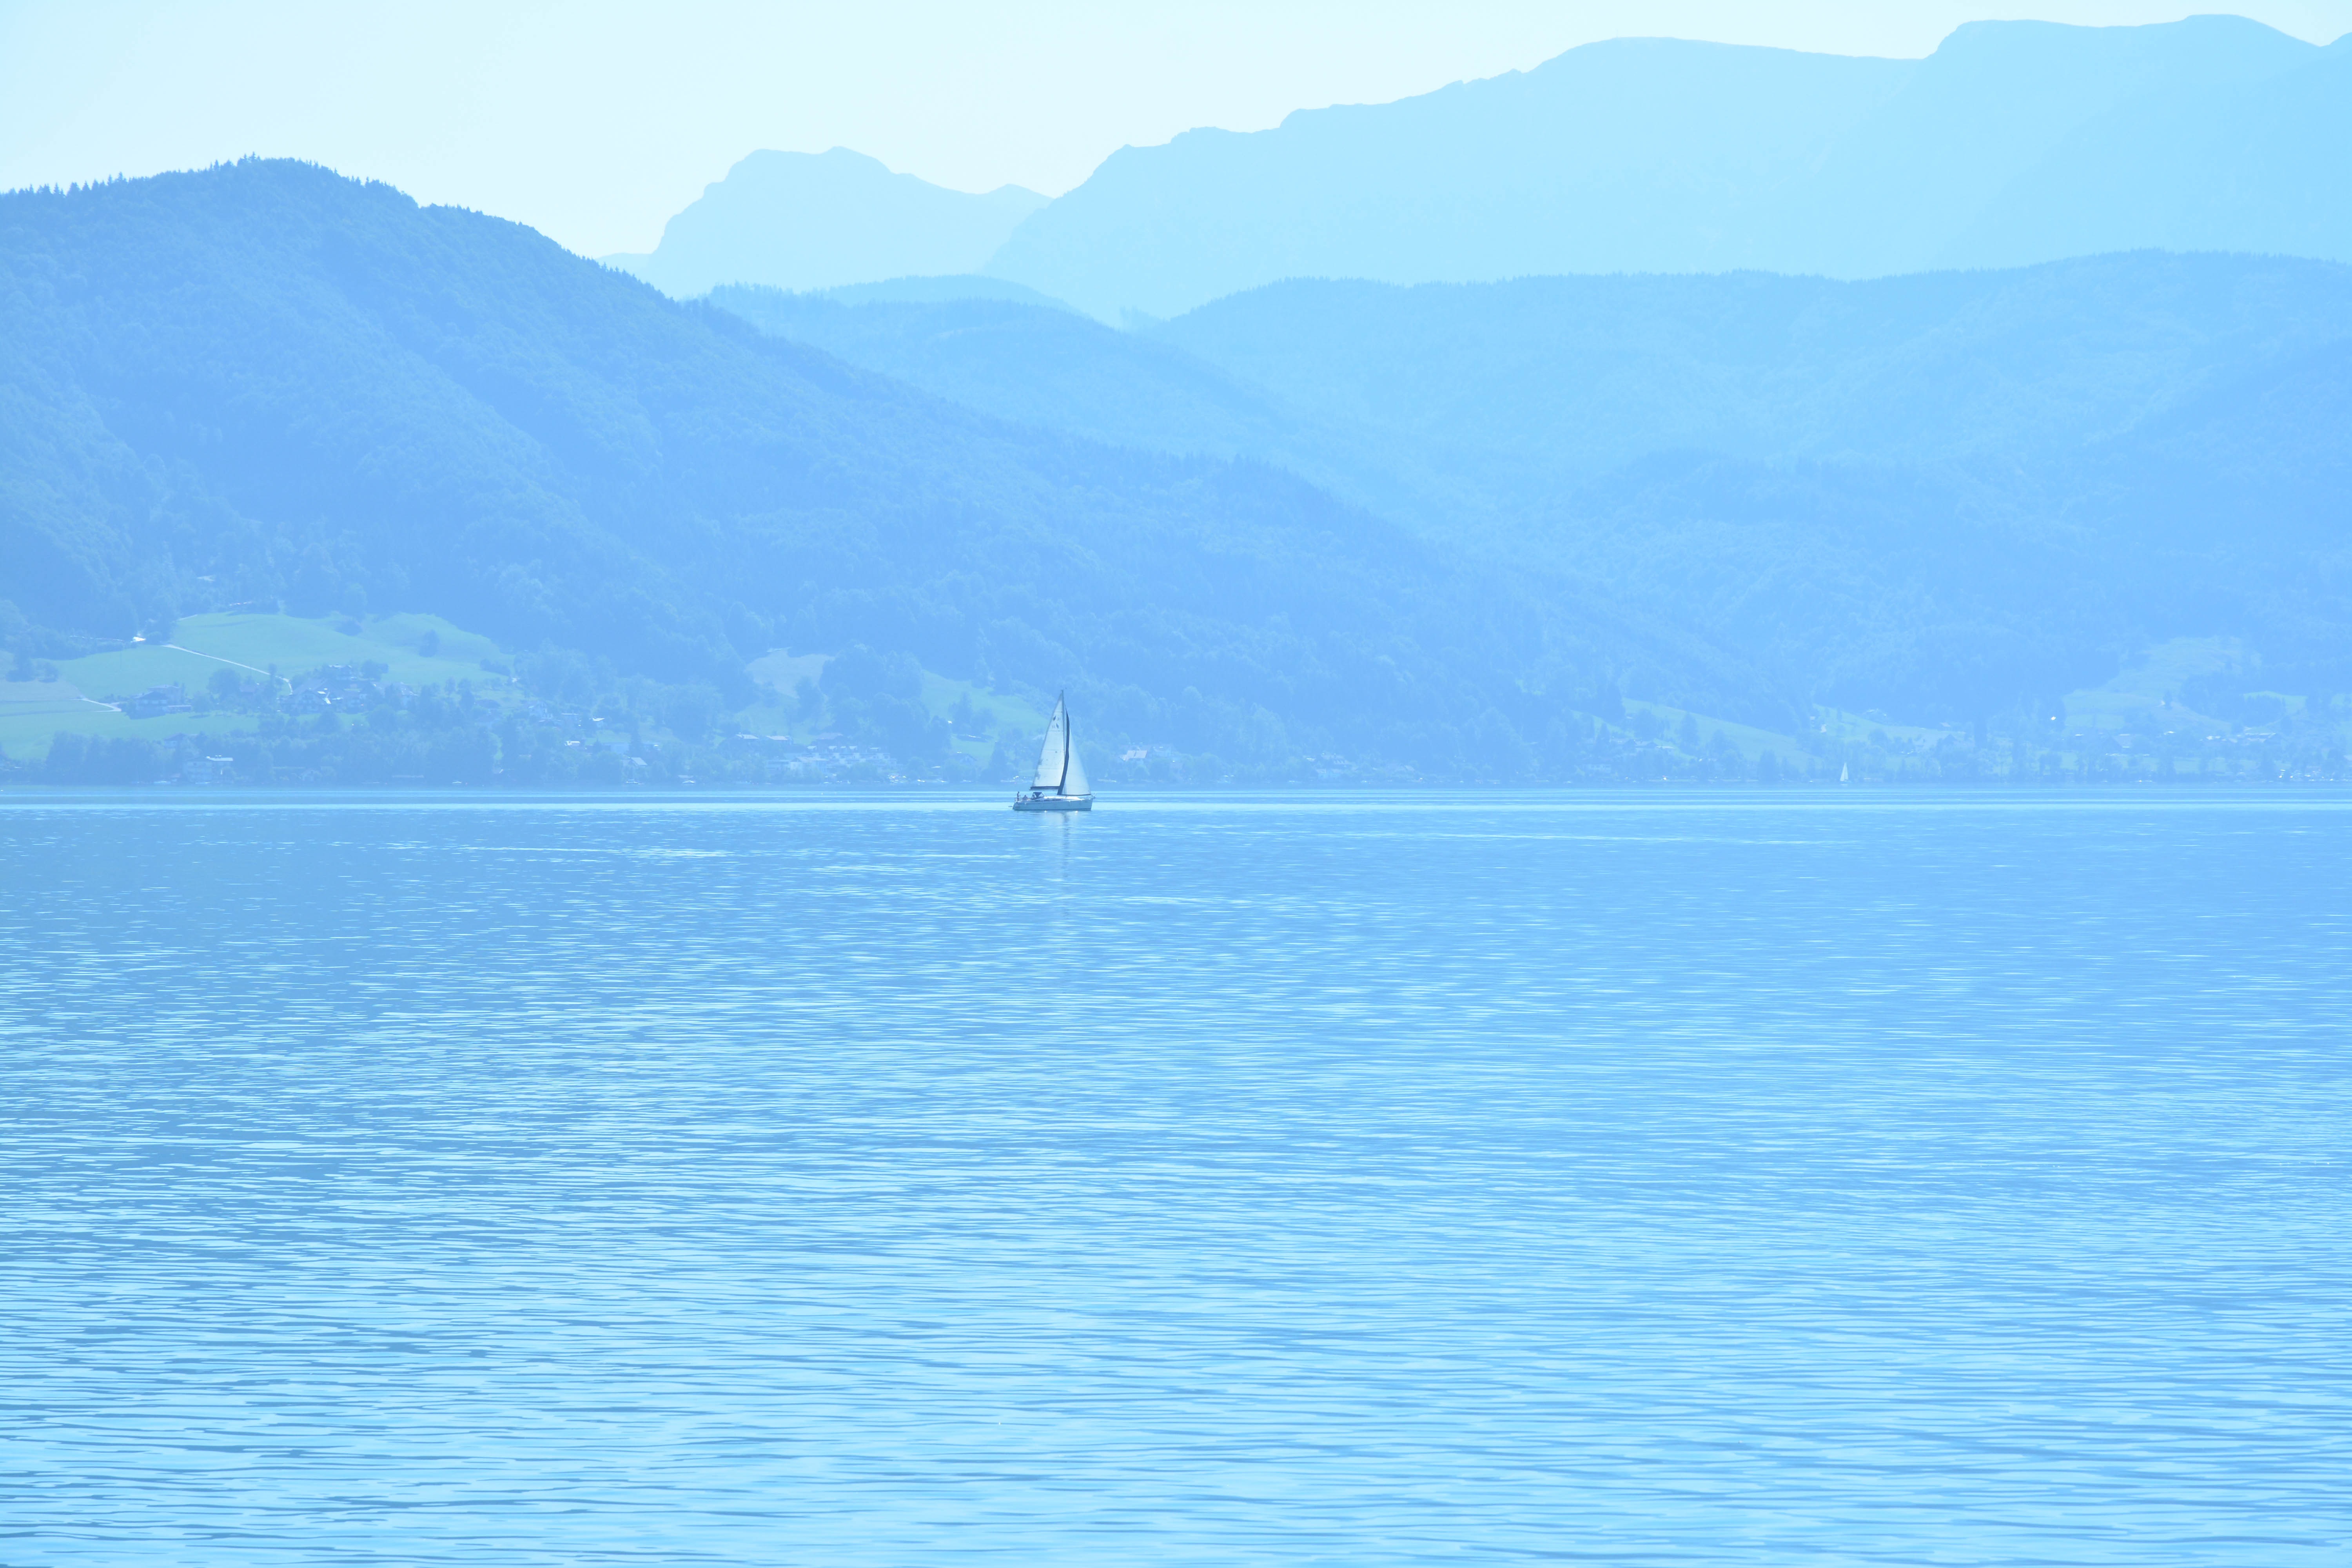
sea, horizon, lake, bay, fjord, reservoir, cape